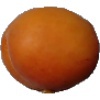
Label: Apricot 1